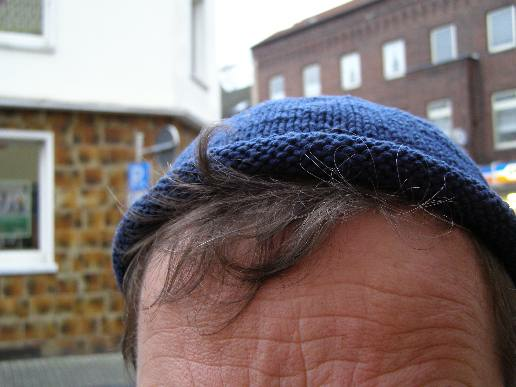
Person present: Yes